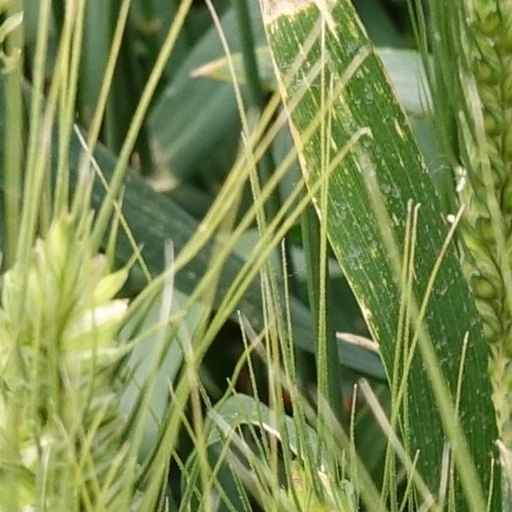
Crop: wheat